Zantedeschia

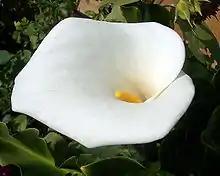
Inflorescence of "Zantedeschia aethiopica", showing the white spathe surrounding the central, yellow spadix

Inflorescence: Takes the form of a solitary pseudanthium (false flower), with a showy white or yellow spathe (a specialised petal like bract) shaped like a funnel with a yellow, central, finger-like spadix, which carries the true flowers. Both spathe and spadix are carried on or above the leaves on the fleshy flower stem. The shape of the spathe whose overlapping margins form the tubes varies from trumpet shaped ("Z. pentlandii") to a tight tube with a tapering tip ("Z. rehmannii"). The spathe is initially green, but as it unfolds becomes coloured. This may be white as in "Z. aethiopica", but other species include yellow and pink. Cultivars have a wide variety of other spathe colours including orange and purple. Inside the spathe, the throat may be darkly coloured. The spathe acts to attract pollinators.